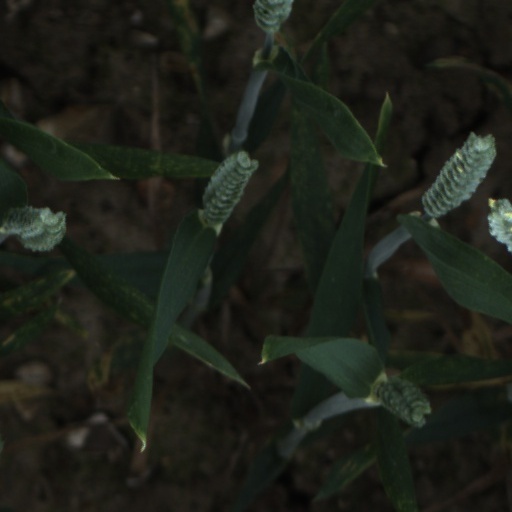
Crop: wheat